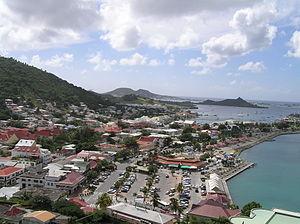
Marigot est la plus grande ville de la partie française de l'île de Saint-Martin, dans les Antilles, dont elle est le chef-lieu puisque l'hôtel de la collectivité, l'hôtel de préfecture de Saint-Barthélemy et Saint-Martin, ainsi que la plupart des administrations et services y sont localisées.